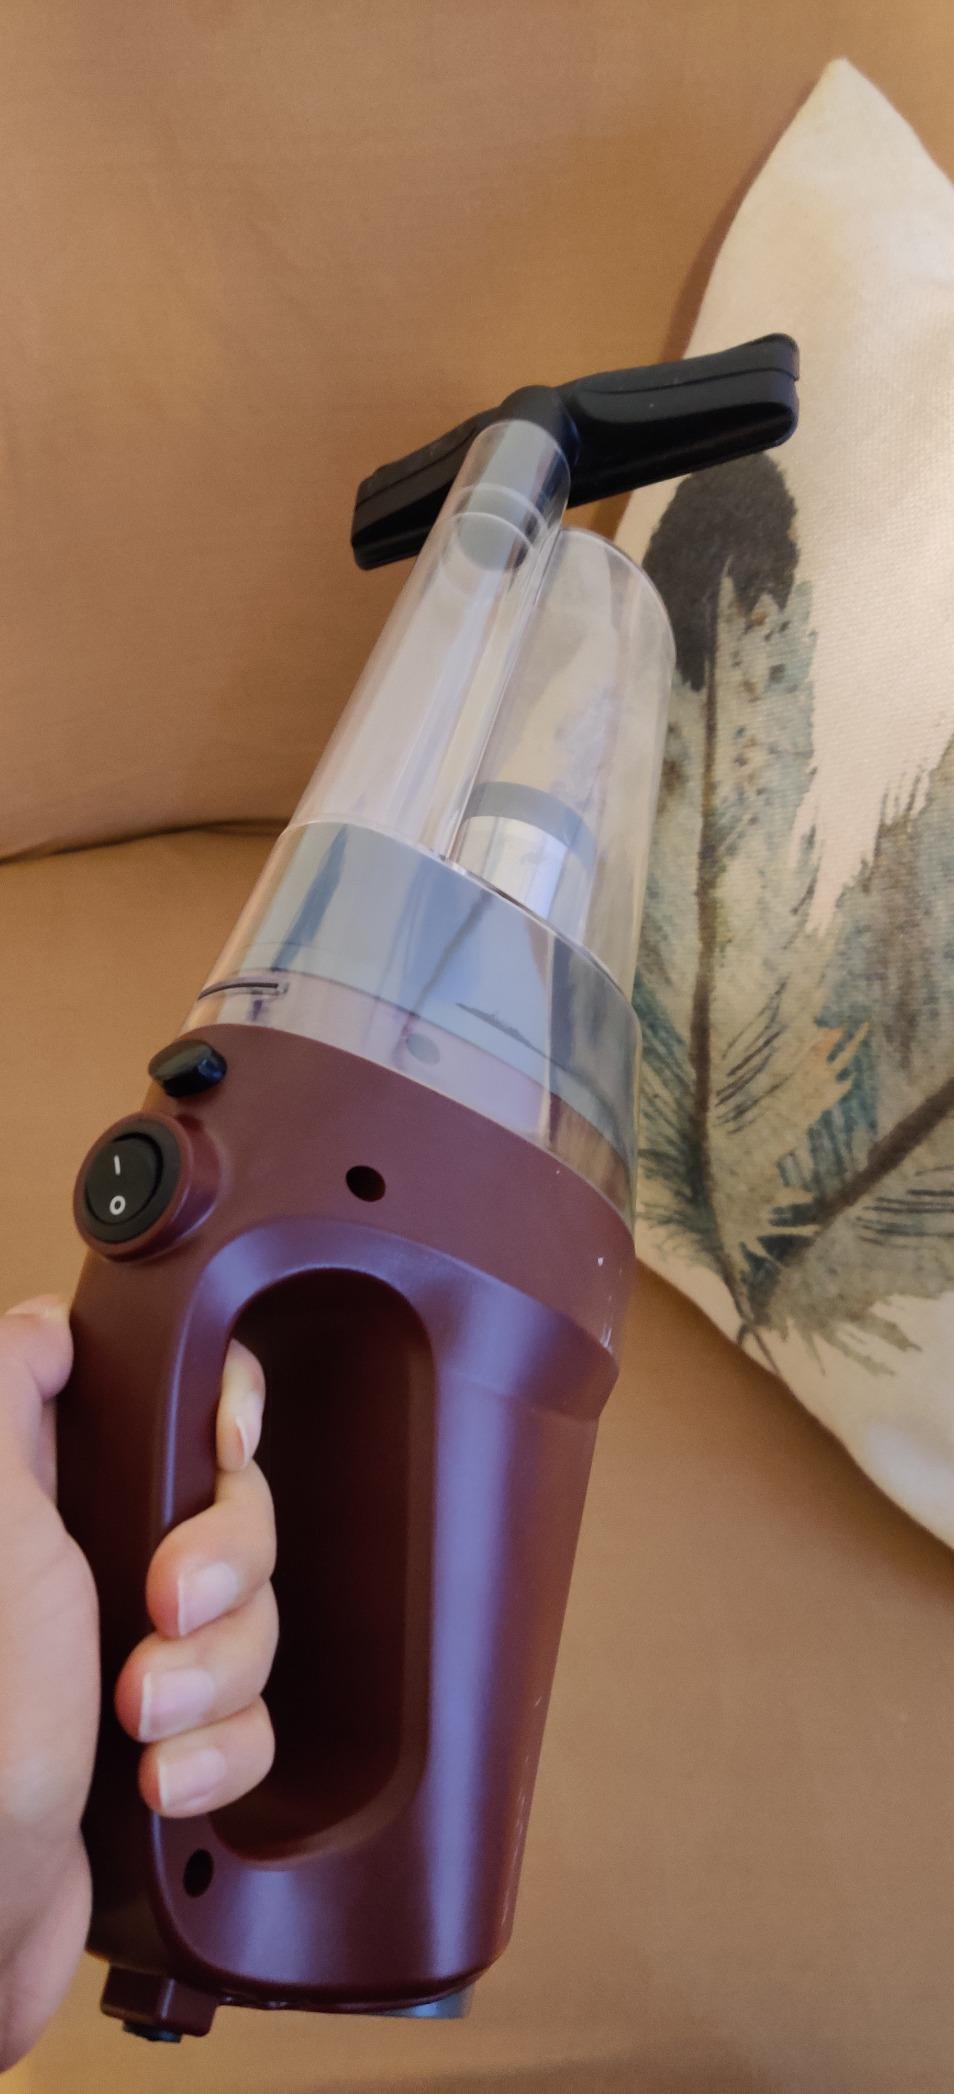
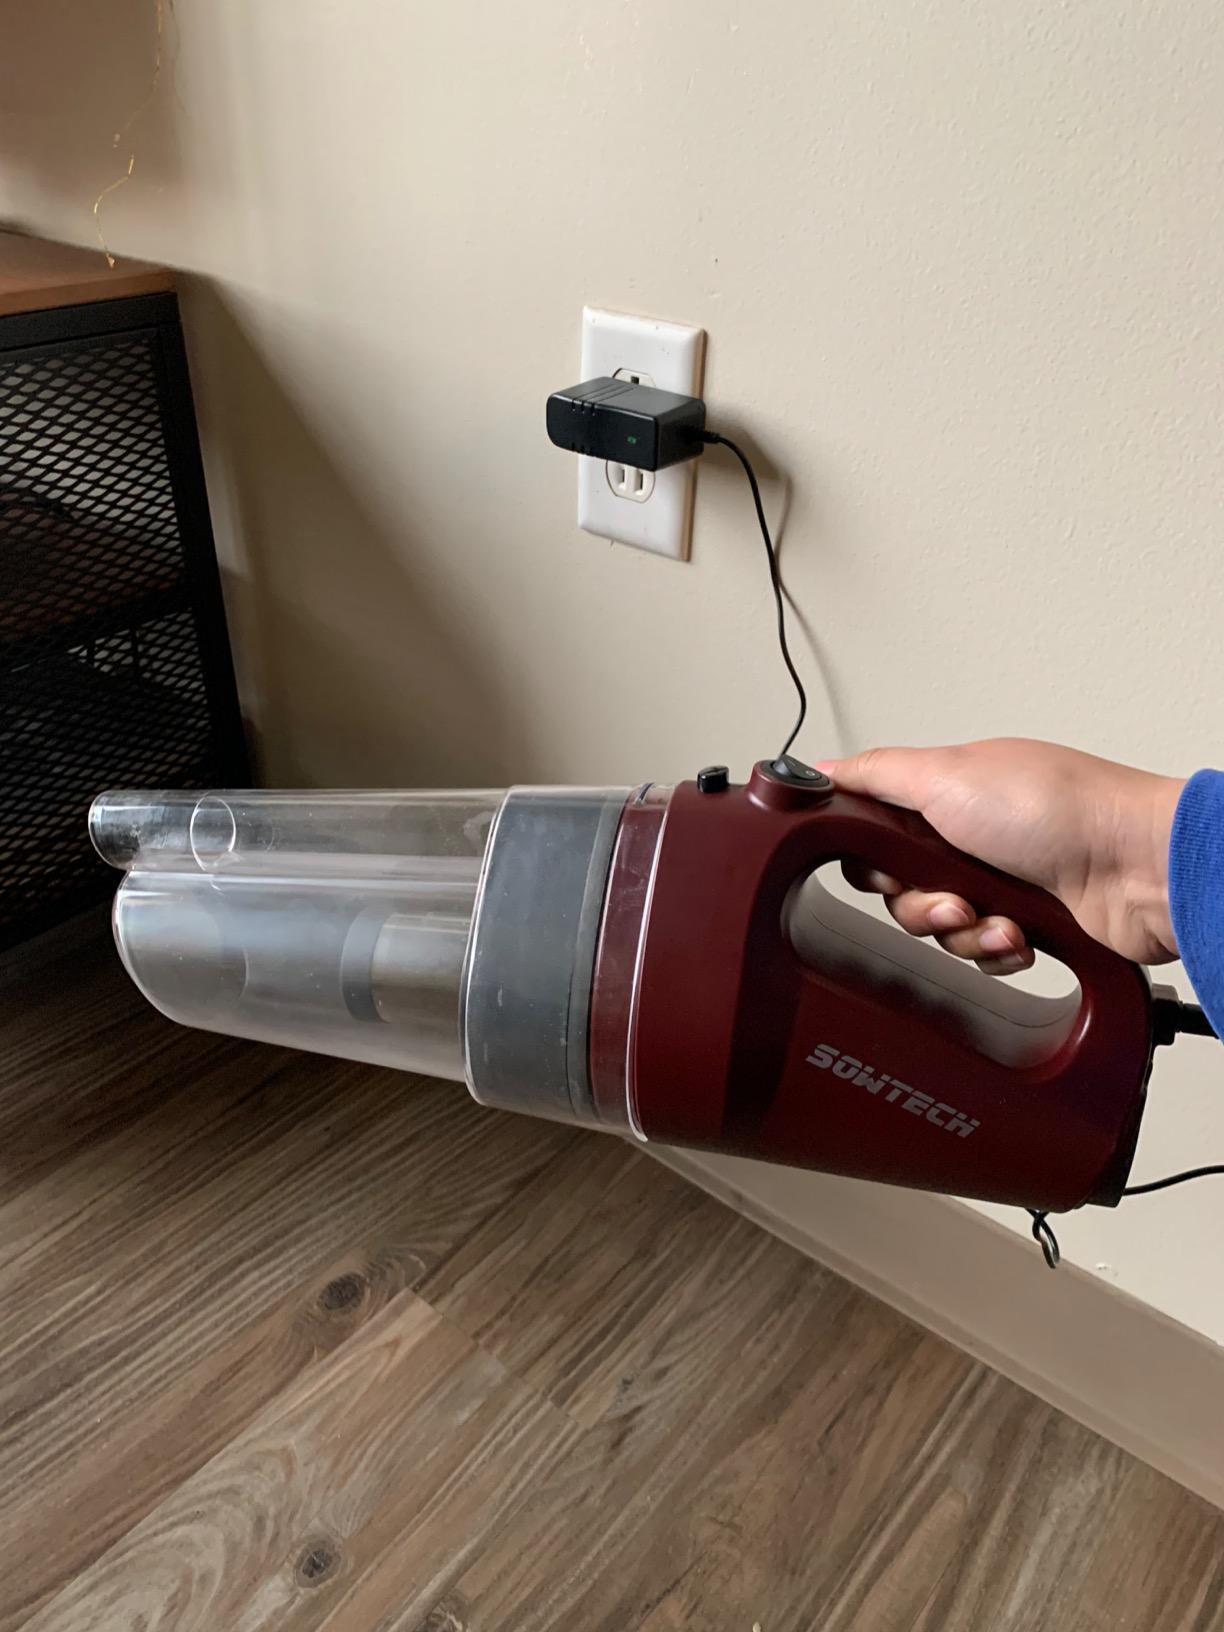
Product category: items_vacuum
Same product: yes